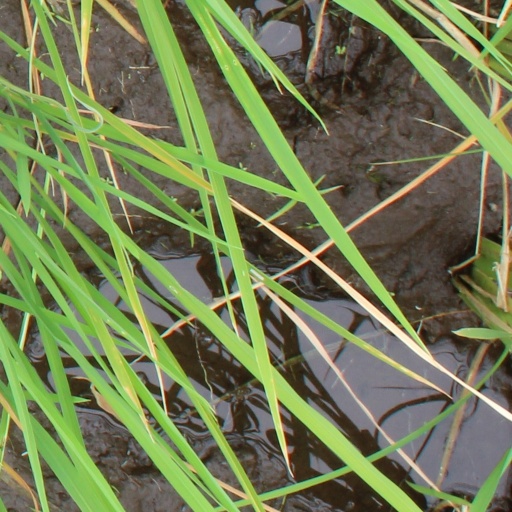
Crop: rice